Santa Cruz Futebol Clube (Rio de Janeiro)

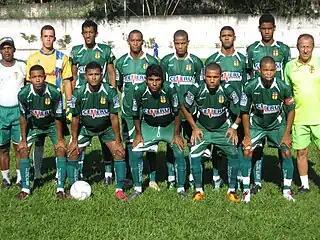
Team photo from the 2011 season

Santa Cruz Futebol Clube, commonly known as Santa Cruz, is a Brazilian football club based in Rio de Janeiro, Rio de Janeiro state.